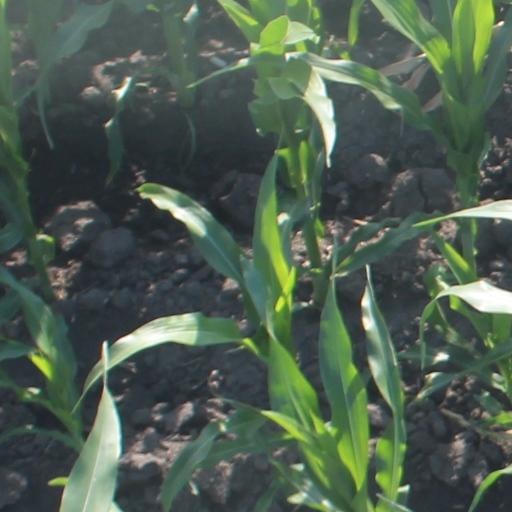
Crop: maize; corn